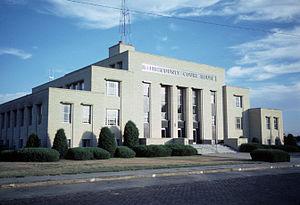
La ville de Hays est le siège du comté d'Ellis, situé dans le Kansas, aux États-Unis.